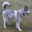
Label: dog